Nicolas-Jacques Conté

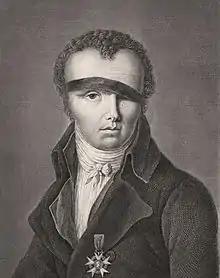

Nicolas-Jacques Conté (4 August 1755 – 6 December 1805) was a French inventor of the modern pencil.